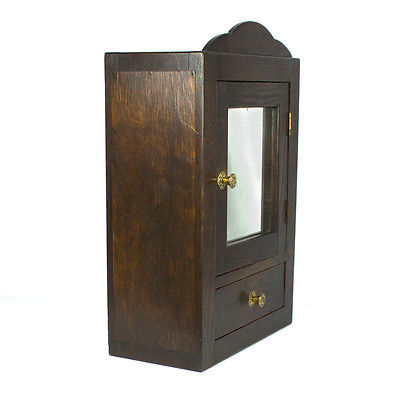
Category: cabinet